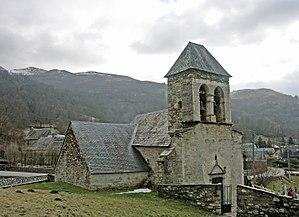
Armenteule
Armenteule est une ancienne commune française, située dans le département des Hautes-Pyrénées, en région Midi-Pyrénées, devenue le 1ᵉʳ janvier 2016 une commune déléguée au sein de la commune nouvelle de Loudenvielle.